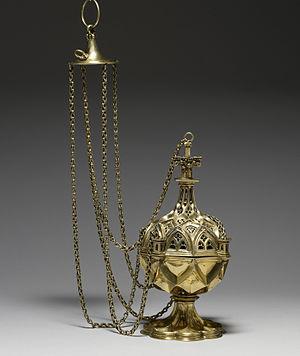
Un encensoir est un vase brûle-parfum généralement en métal ou en porcelaine. Dans la liturgie catholique latine et orientale ainsi que dans la liturgie orthodoxe, il est prévu pour un usage mobile et est généralement suspendu à trois chaînettes qui permettent de le balancer.
Frédéric Spitzer ou Frédéric Sámuel Spitzer est un marchand et collectionneur d'art franco-autrichien actif à Paris. Marchand d'art et de curiosités, il se spécialisait dans l'art médiéval et de la Renaissance et a constitué une importante collection, appelée lors de sa vente posthume Collection Spitzer et qualifiée par les collectionneurs contemporains de huitième merveille du monde. Plus tard, des études ont prouvé qu'il a fait fabriquer et commercialisé des faux.